Albert Barracks

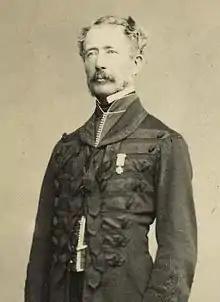
Col Thomas Mould, RE

The grounds were used a cricket venue in 1848 and the buildings, at various times from 1849, for balls and theatrical performances.